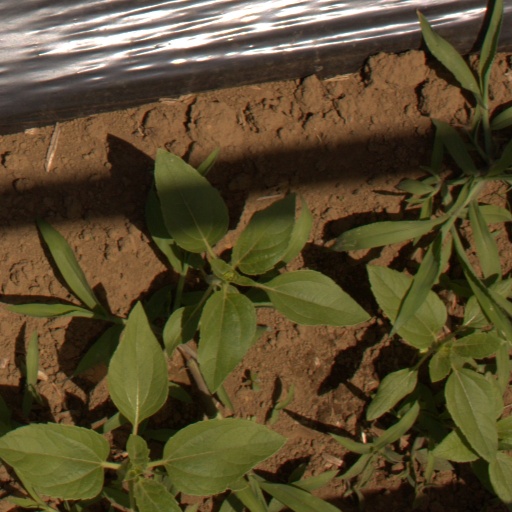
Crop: Jerusalem artichoke